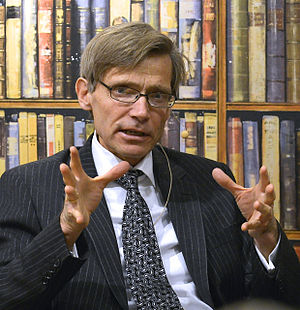
Per Svensson (journalist)
Per Svensson præsenterer sin bog Vasakärven och järnröret" ved udgivelsen
Per Åke Svensson er en svensk journalist og forfatter.